Jacob Walcher

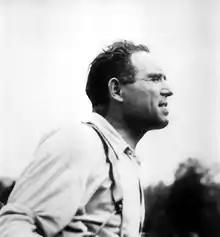
Walcher in 1912

Jacob Walcher (May 7, 1887 – March 27, 1970) was a German communist politician and trade unionist who was a co-founder of the Communist Party of Germany in 1919. Following policy disagreements, he was expelled from the party and eventually joined the Socialist Workers' Party of Germany, of which he served as "de facto" chairman-in-exile from 1933 until the formation of the Socialist Unity Party of Germany in 1946.